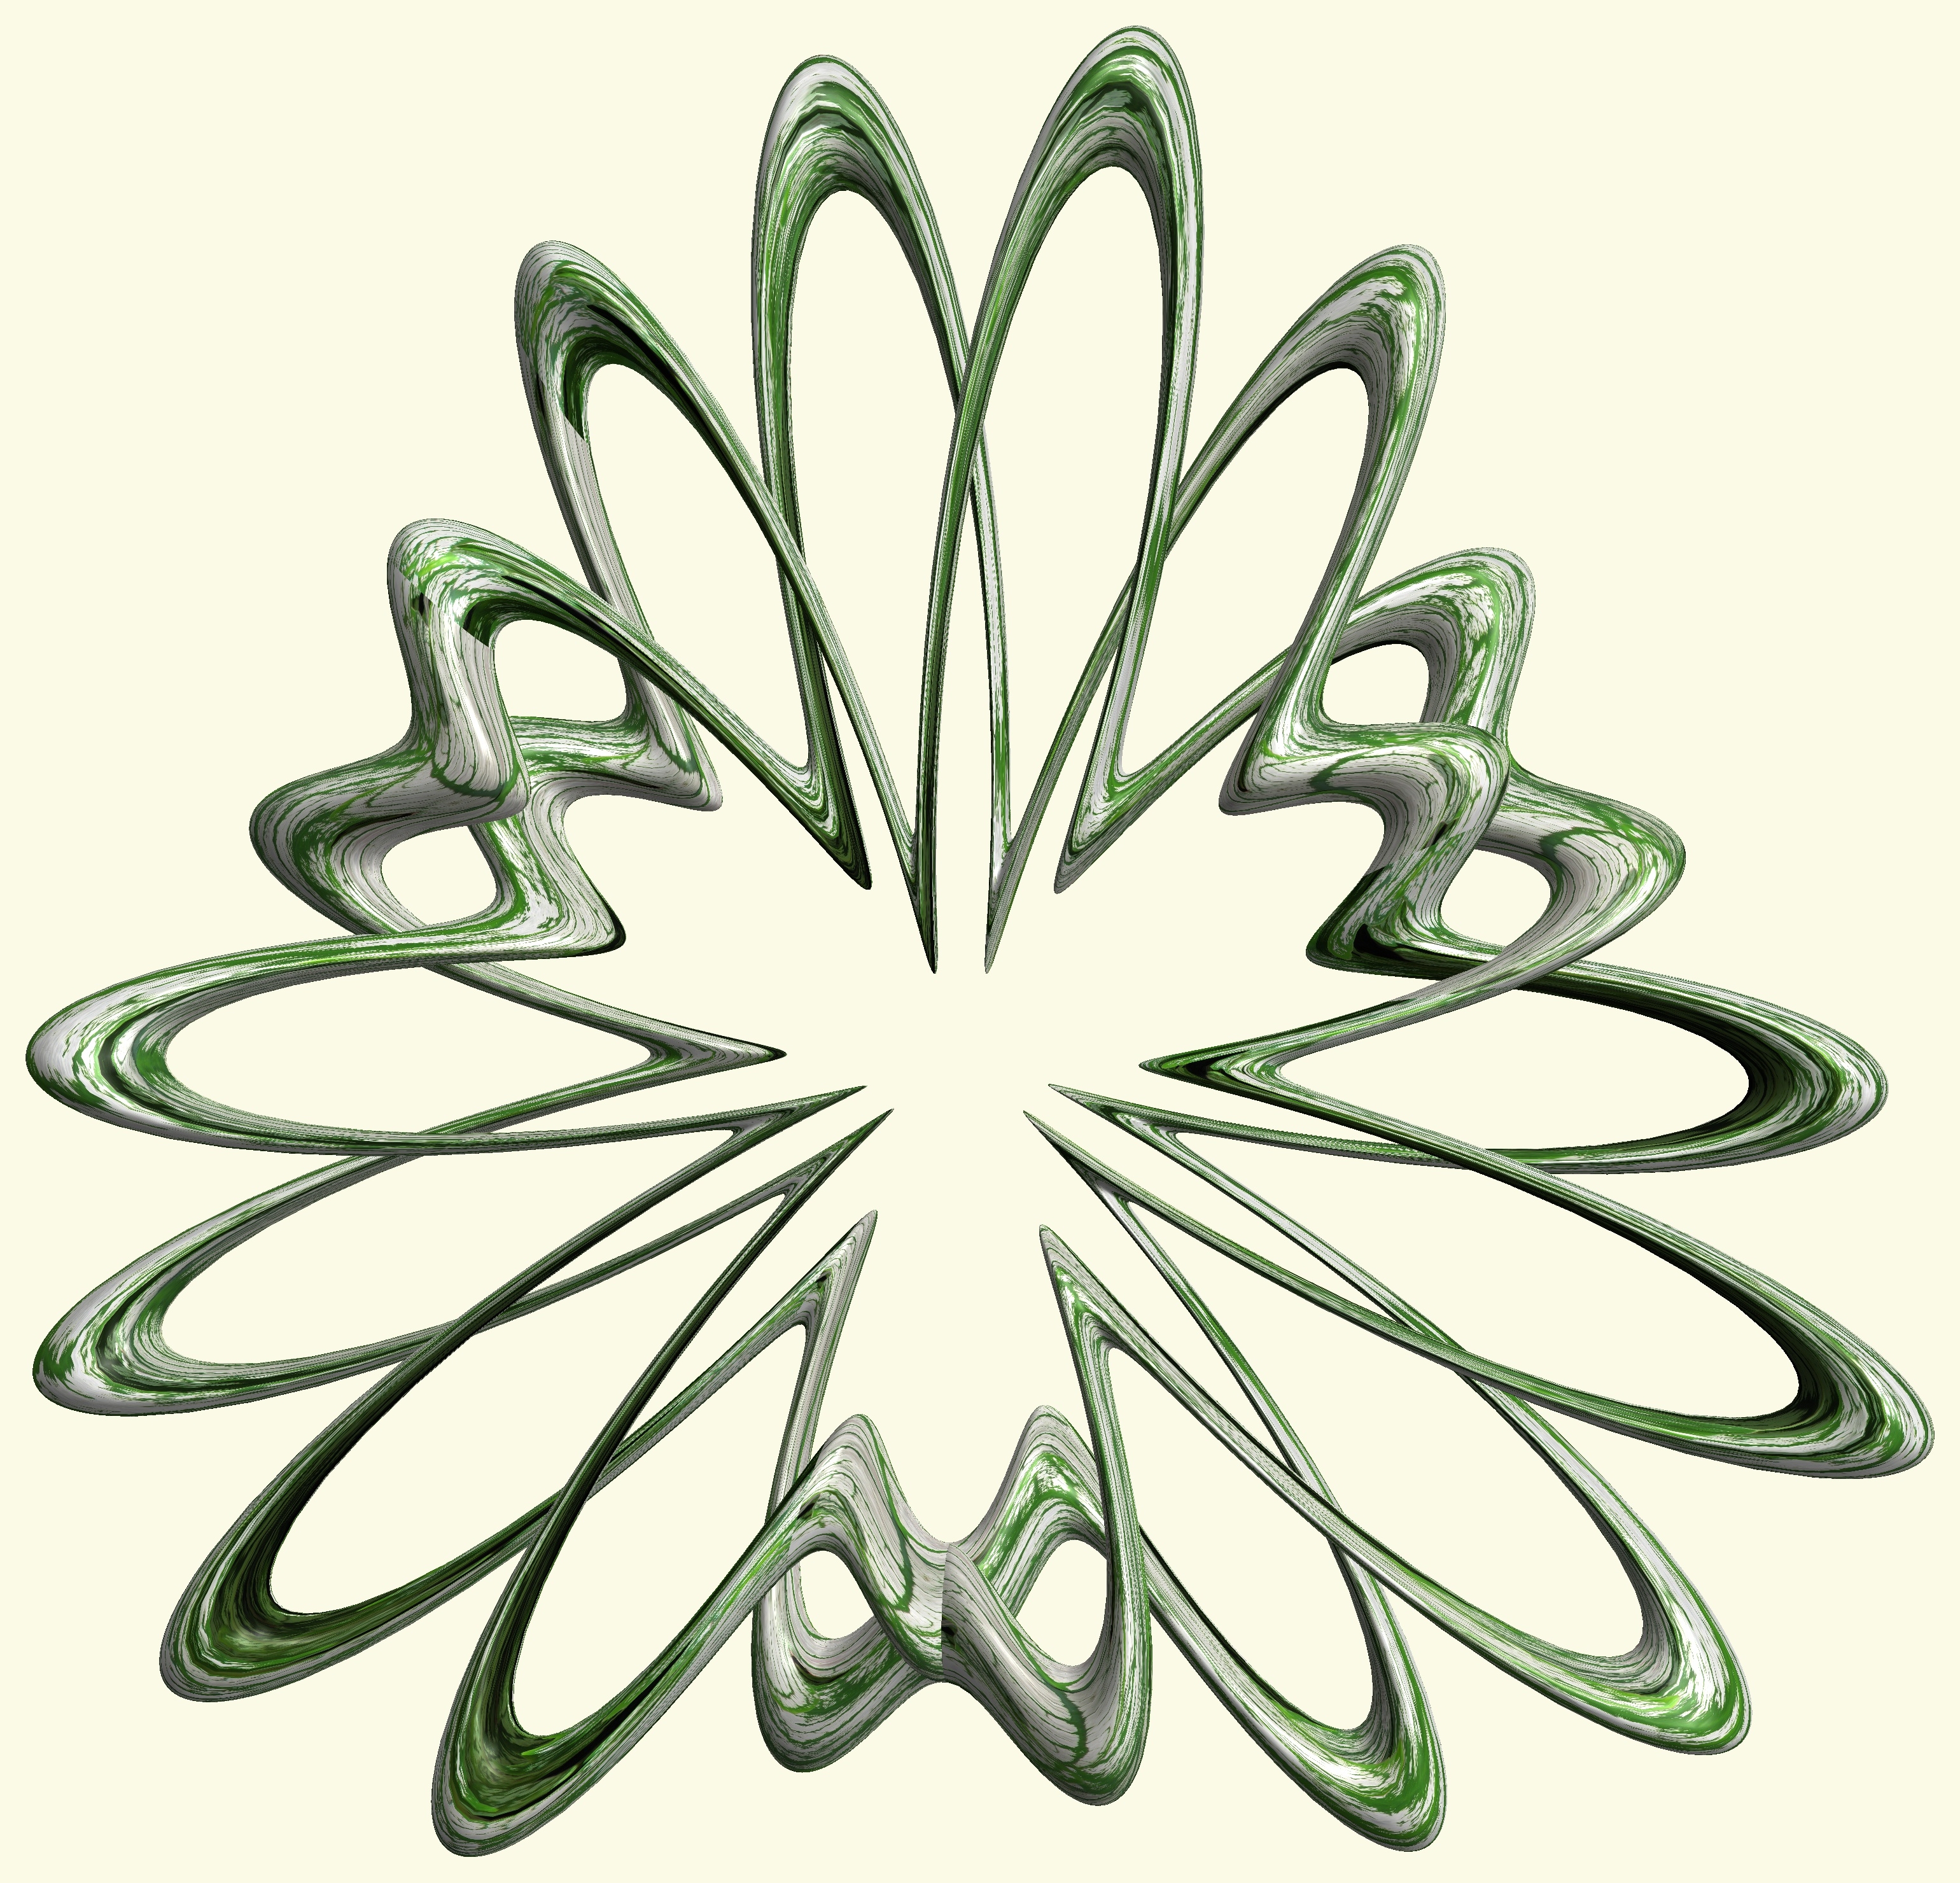
tree, branch, structure, plant, texture, leaf, flower, pattern, line, green, botany, twig, figure, drawing, illustration, design, symmetry, 3d, graphic, knot, mathematica, cg, parametricplot3d, code, program, algorithm, abstruct, mapping, land plant